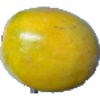
Label: maracuja